List of awards and nominations received by Lacey Turner

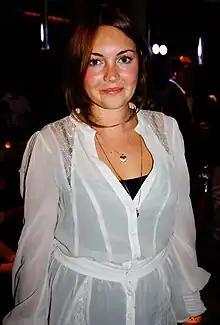
Turner in 2010

English actress Lacey Turner has won a total of thirty-seven awards for her portrayal of Stacey Slater in the BBC soap opera "EastEnders", including four National Television Awards, seven British Soap Awards and nine "Inside Soap" Awards.